Iron Cross

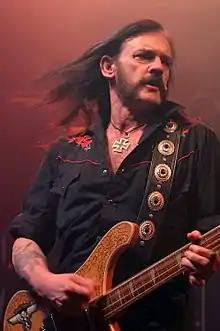
Lemmy Kilmister of Motörhead wearing his trademark Iron Cross necklace (Knight's Cross of the Iron Cross).

In the United States, the Iron Cross was adopted by outlaw motorcycle clubs in the 1960s, as a symbol of rebellion and probably for shock value. From biker subculture it spread to rock and heavy metal subcultures, becoming part of heavy metal fashion. Lemmy Kilmister of the influential band Motörhead often wore one. In the 1990s, this other use of the Iron Cross had spread from bikers to skateboarders and many extreme sports enthusiasts and became part of the logo of several related clothing companies. The Anti-Defamation League states that the version of the symbol with a swastika has been commonly used by neo-Nazis and other white supremacists as a hate symbol since it was discontinued following World War II, but the wider use of the Iron Cross in various subcultures means determining its use as a hate symbol relies on context: "an Iron Cross in isolation (i.e., without a superimposed swastika or without other accompanying hate symbols) cannot be determined to be a hate symbol".